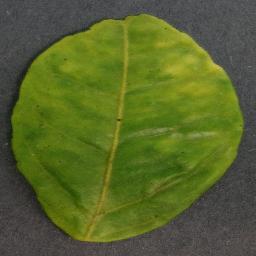
Label: Orange___Haunglongbing_(Citrus_greening)